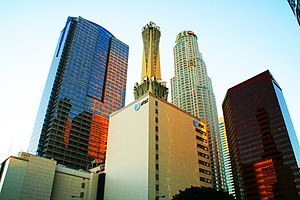
AT&T / Historie / 2007–2008 omstrukturering
AT&T Switching Center i downtown Los Angeles.
AT&T Inc. er en amerikansk multinational telekommunikationsvirksomhed med hovedsæde i Whitacre Tower, Dallas, Texas. Det er USAs og verdens største teleselskab med en omsætning på US$ 127 mia. i 2011 og 256.440 ansatte. Det er desuden den næststørste mobiltelefoniudbyder i USA. Endvidere er AT&T den syvendestørste virksomhed i USA på tværs af brancher.